Crescent (band)

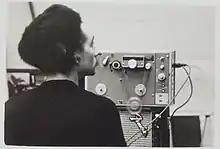
Matt Jones, Crescent, circa 1995. Photo by Kate Wright.

Both the Jones brothers are also members of Movietone. Kate Wright (singer and guitarist in Movietone) is also the bass player in Crescent. Movietone's Rachel Coe plays clarinet on their 2017 album "Resin Pockets", and Sam Jones occasionally played live with Flying Saucer Attack, a band which also had Rachel Coe (then Brook) as a permanent member.